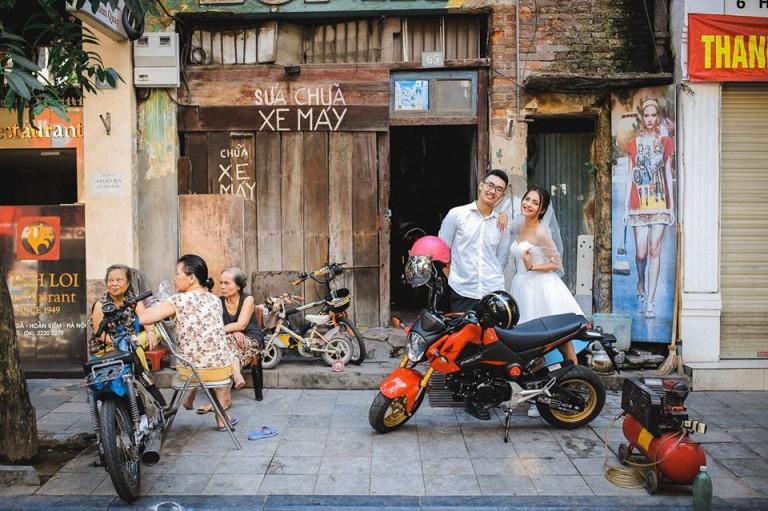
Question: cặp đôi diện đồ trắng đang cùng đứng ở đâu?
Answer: ngay trước cửa ngôi nhà số 65